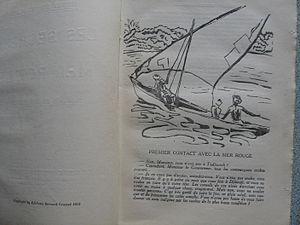
Henry de Monfreid, né à La Franqui, commune de Leucate, le 14 novembre 1879 et mort le 13 décembre 1974 à Ingrandes, est un commerçant et écrivain français. Il a mis en scène sa vie aventureuse, centrée sur la mer Rouge et l'Éthiopie de 1911 à la Seconde Guerre mondiale, dans de nombreux livres, autobiographies et romans, publiés à partir de 1931.